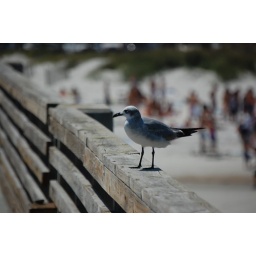
Finally a smart bird that is at the beach and not Target in Orange Park